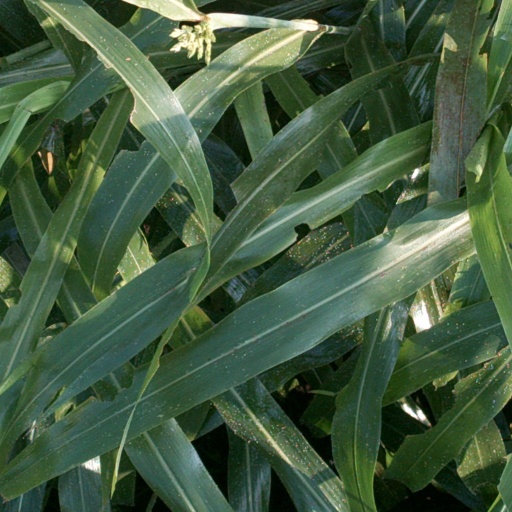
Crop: sorghum